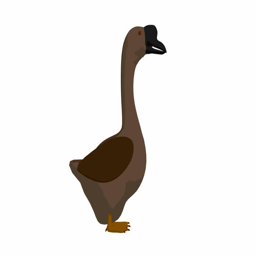
goose walking on a white background